Yuka Kharisma

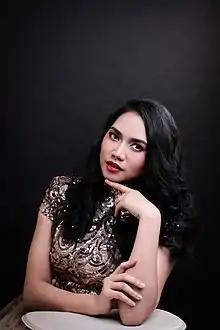

Yuka Kharisma is an Indonesian singer-songwriter based in Kuala Lumpur, Malaysia.